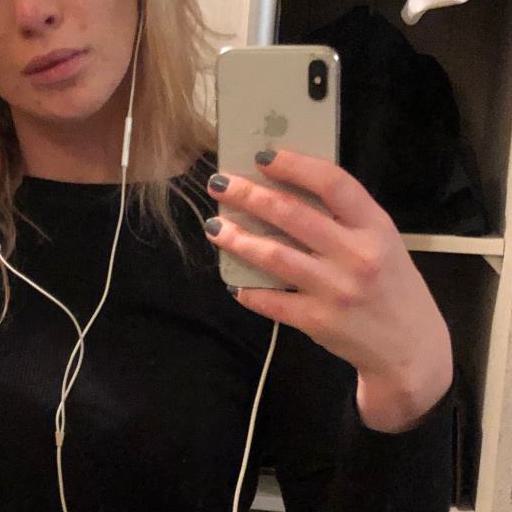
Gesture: no_gesture